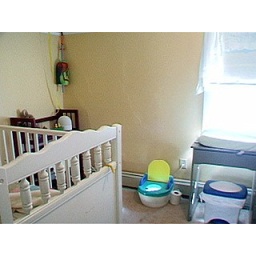
furnished bedroom in large house